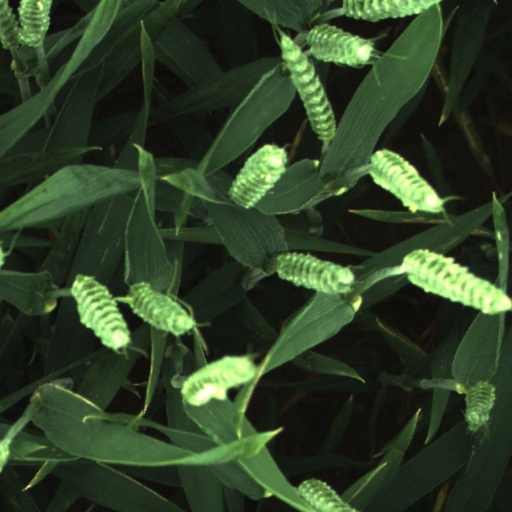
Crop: wheat